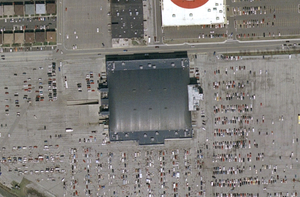
La Allstate Arena est une salle omnisports située à Rosemont, dans la banlieue nord-ouest de Chicago, près de l'aéroport international O'Hare.